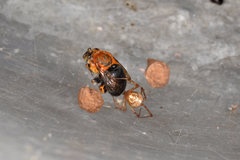
Species: Parasteatoda_tepidariorum